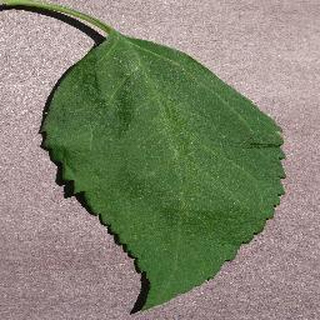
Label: healthy_cherry